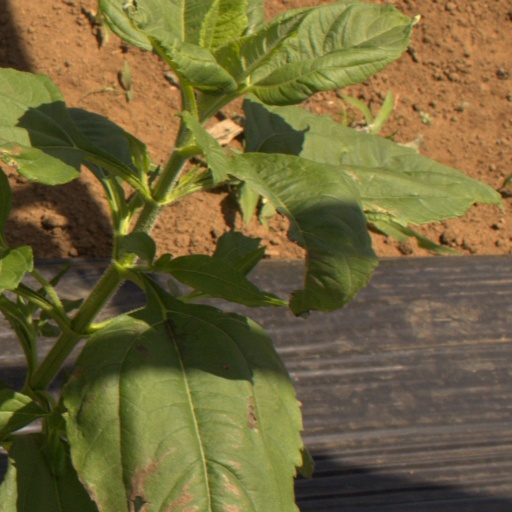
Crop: Jerusalem artichoke